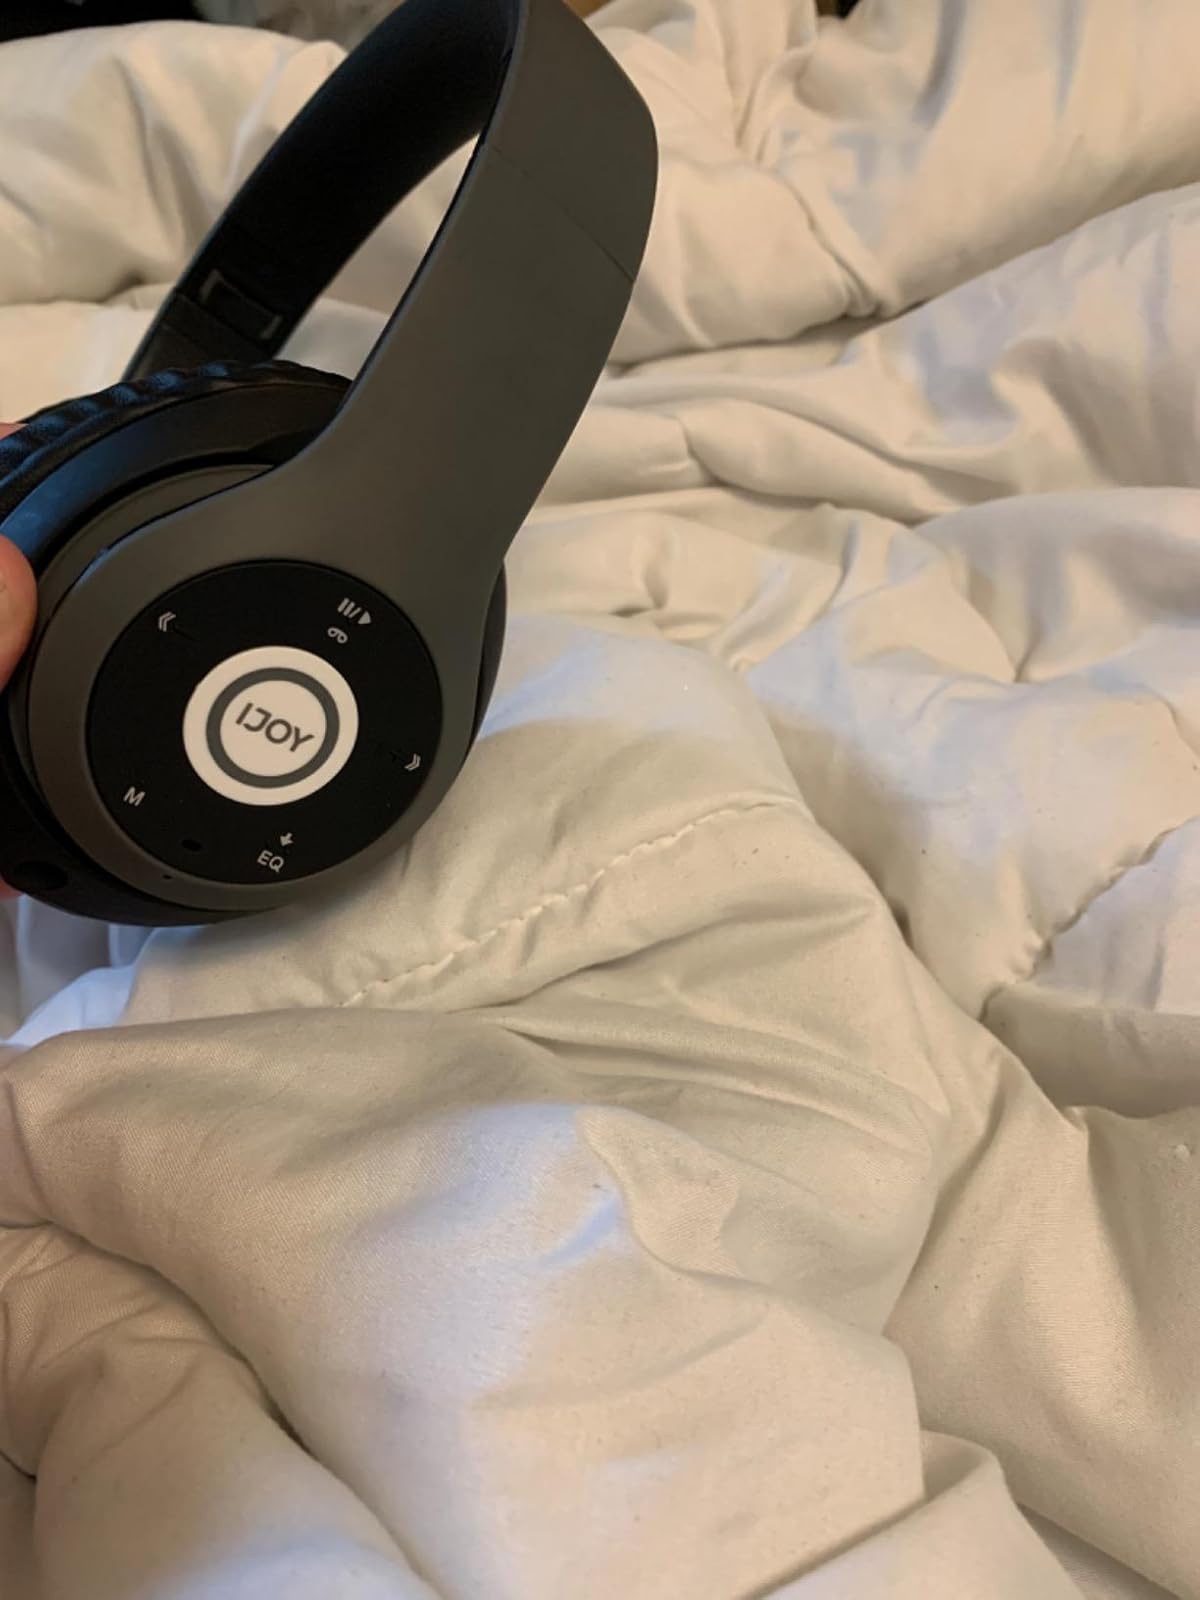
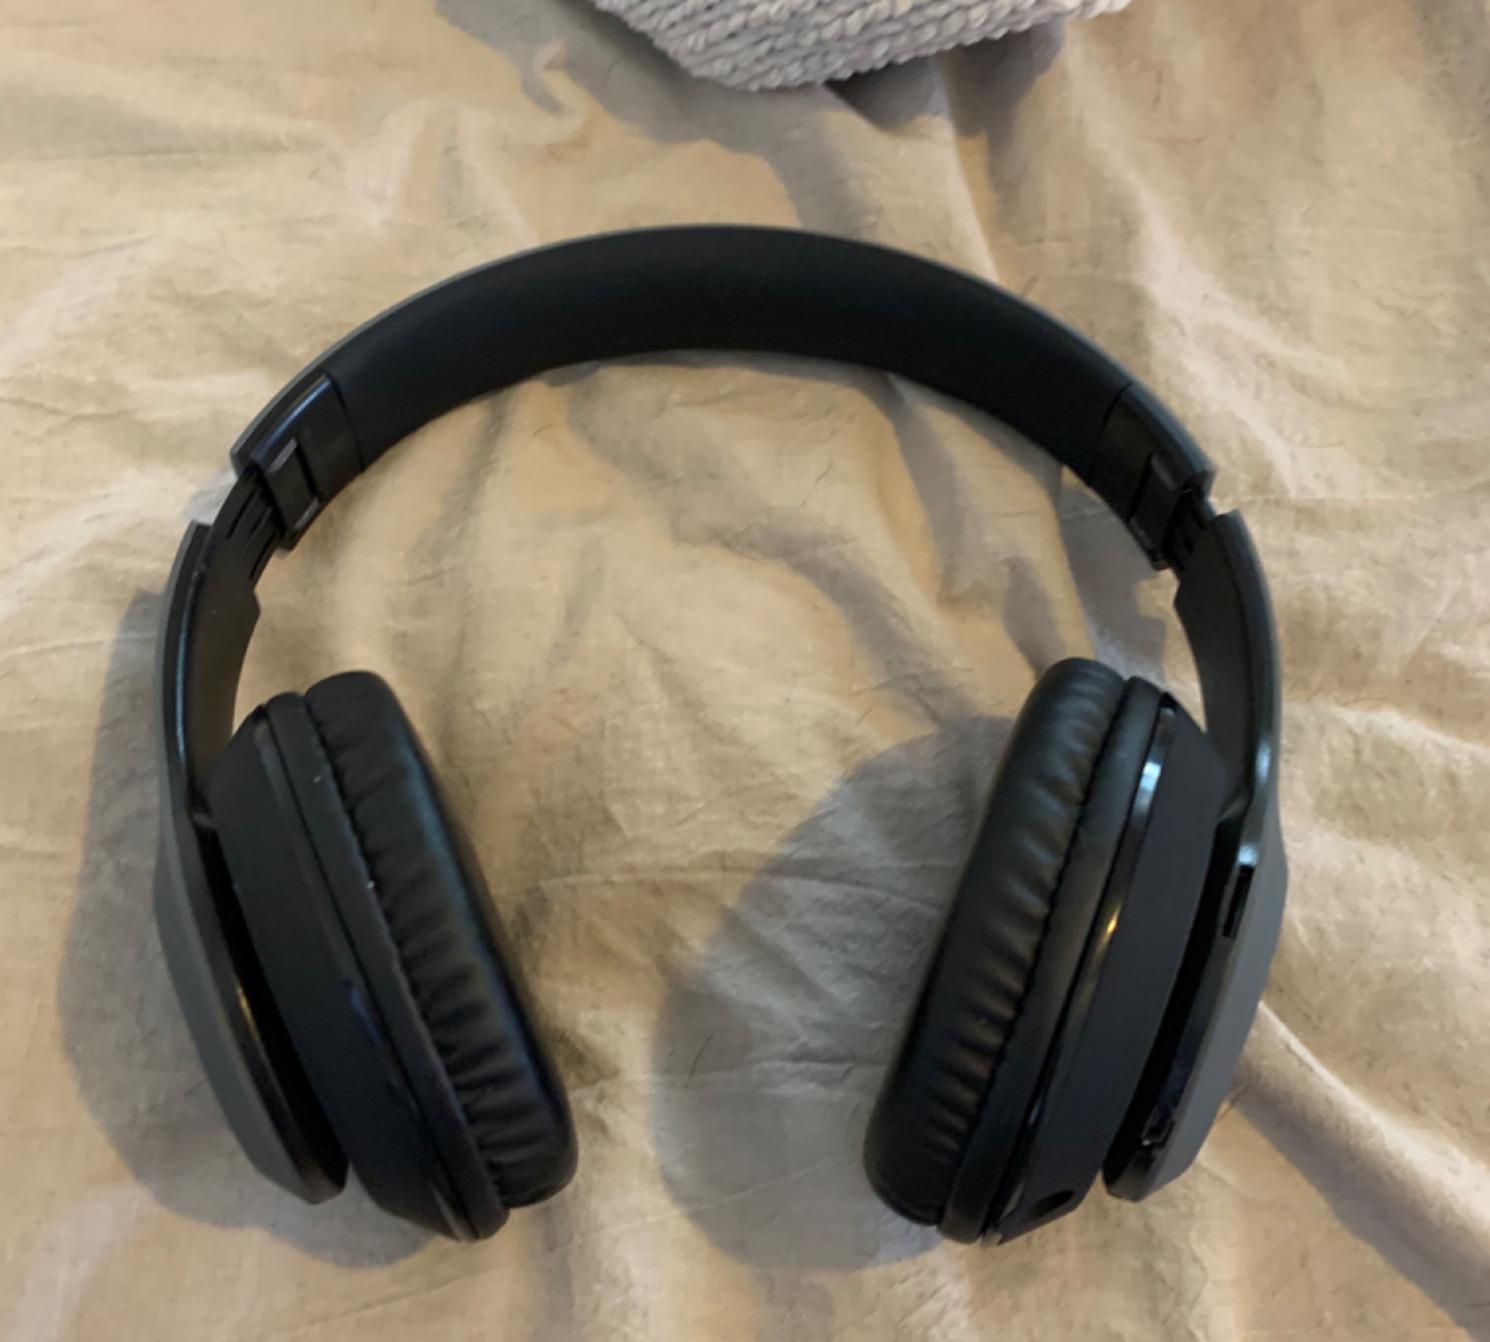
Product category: headphones
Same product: yes